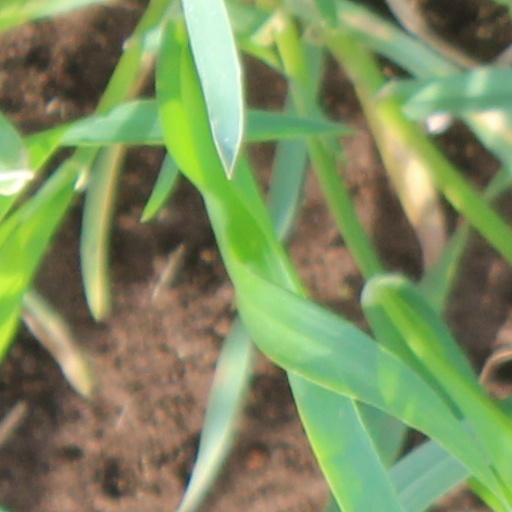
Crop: wheat